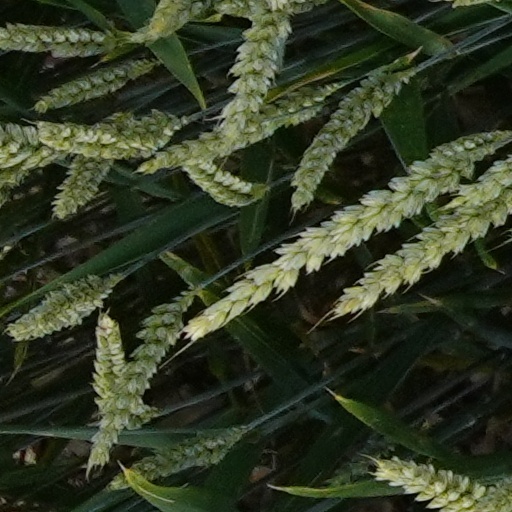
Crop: wheat